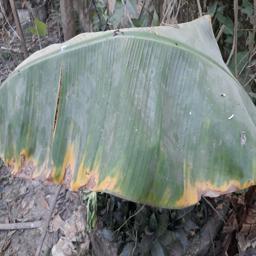
Label: POTASSIUM DEFICIENCY